Female Prisoner Scorpion: 701's Grudge Song

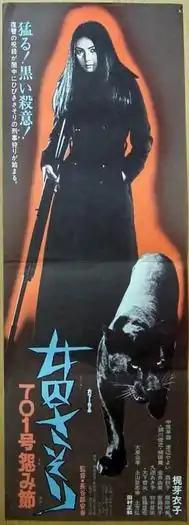
Theatrical release poster

is a women in prison film made by Toei Company in 1973. The fourth, and last in the first "Female Prisoner Scorpion" series, Meiko Kaji returned to play the title role, but director Shunya Itō was replaced by Yasuharu Hasebe.